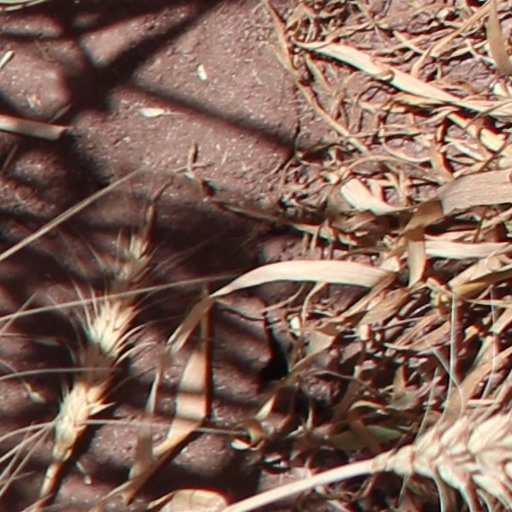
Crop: wheat